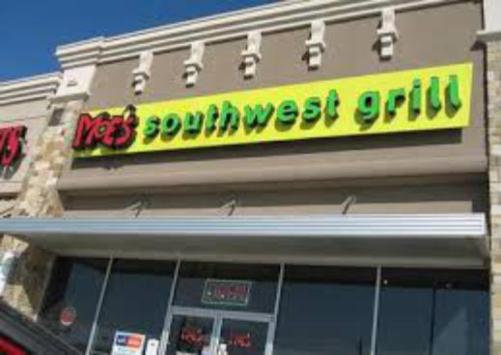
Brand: moe's southwest grill
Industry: Food